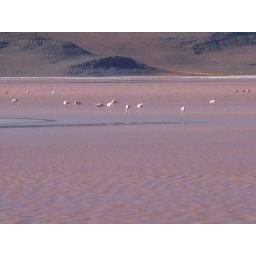
flam in pink water